Douglas A-3 Skywarrior

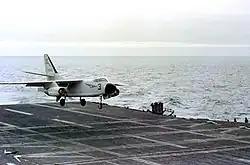
An A3D-2 of Heavy Attack Squadron 6 (VAH-6) lands on in 1958

"Note: under the original Navy designation scheme, the Skywarrior was designated "A3D" (third Attack aircraft from Douglas Aircraft). In September 1962, the new Tri-Services designation system was implemented and the aircraft was redesignated "A-3". Where applicable, pre-1962 designations are listed first, post-1962 designations in parentheses."